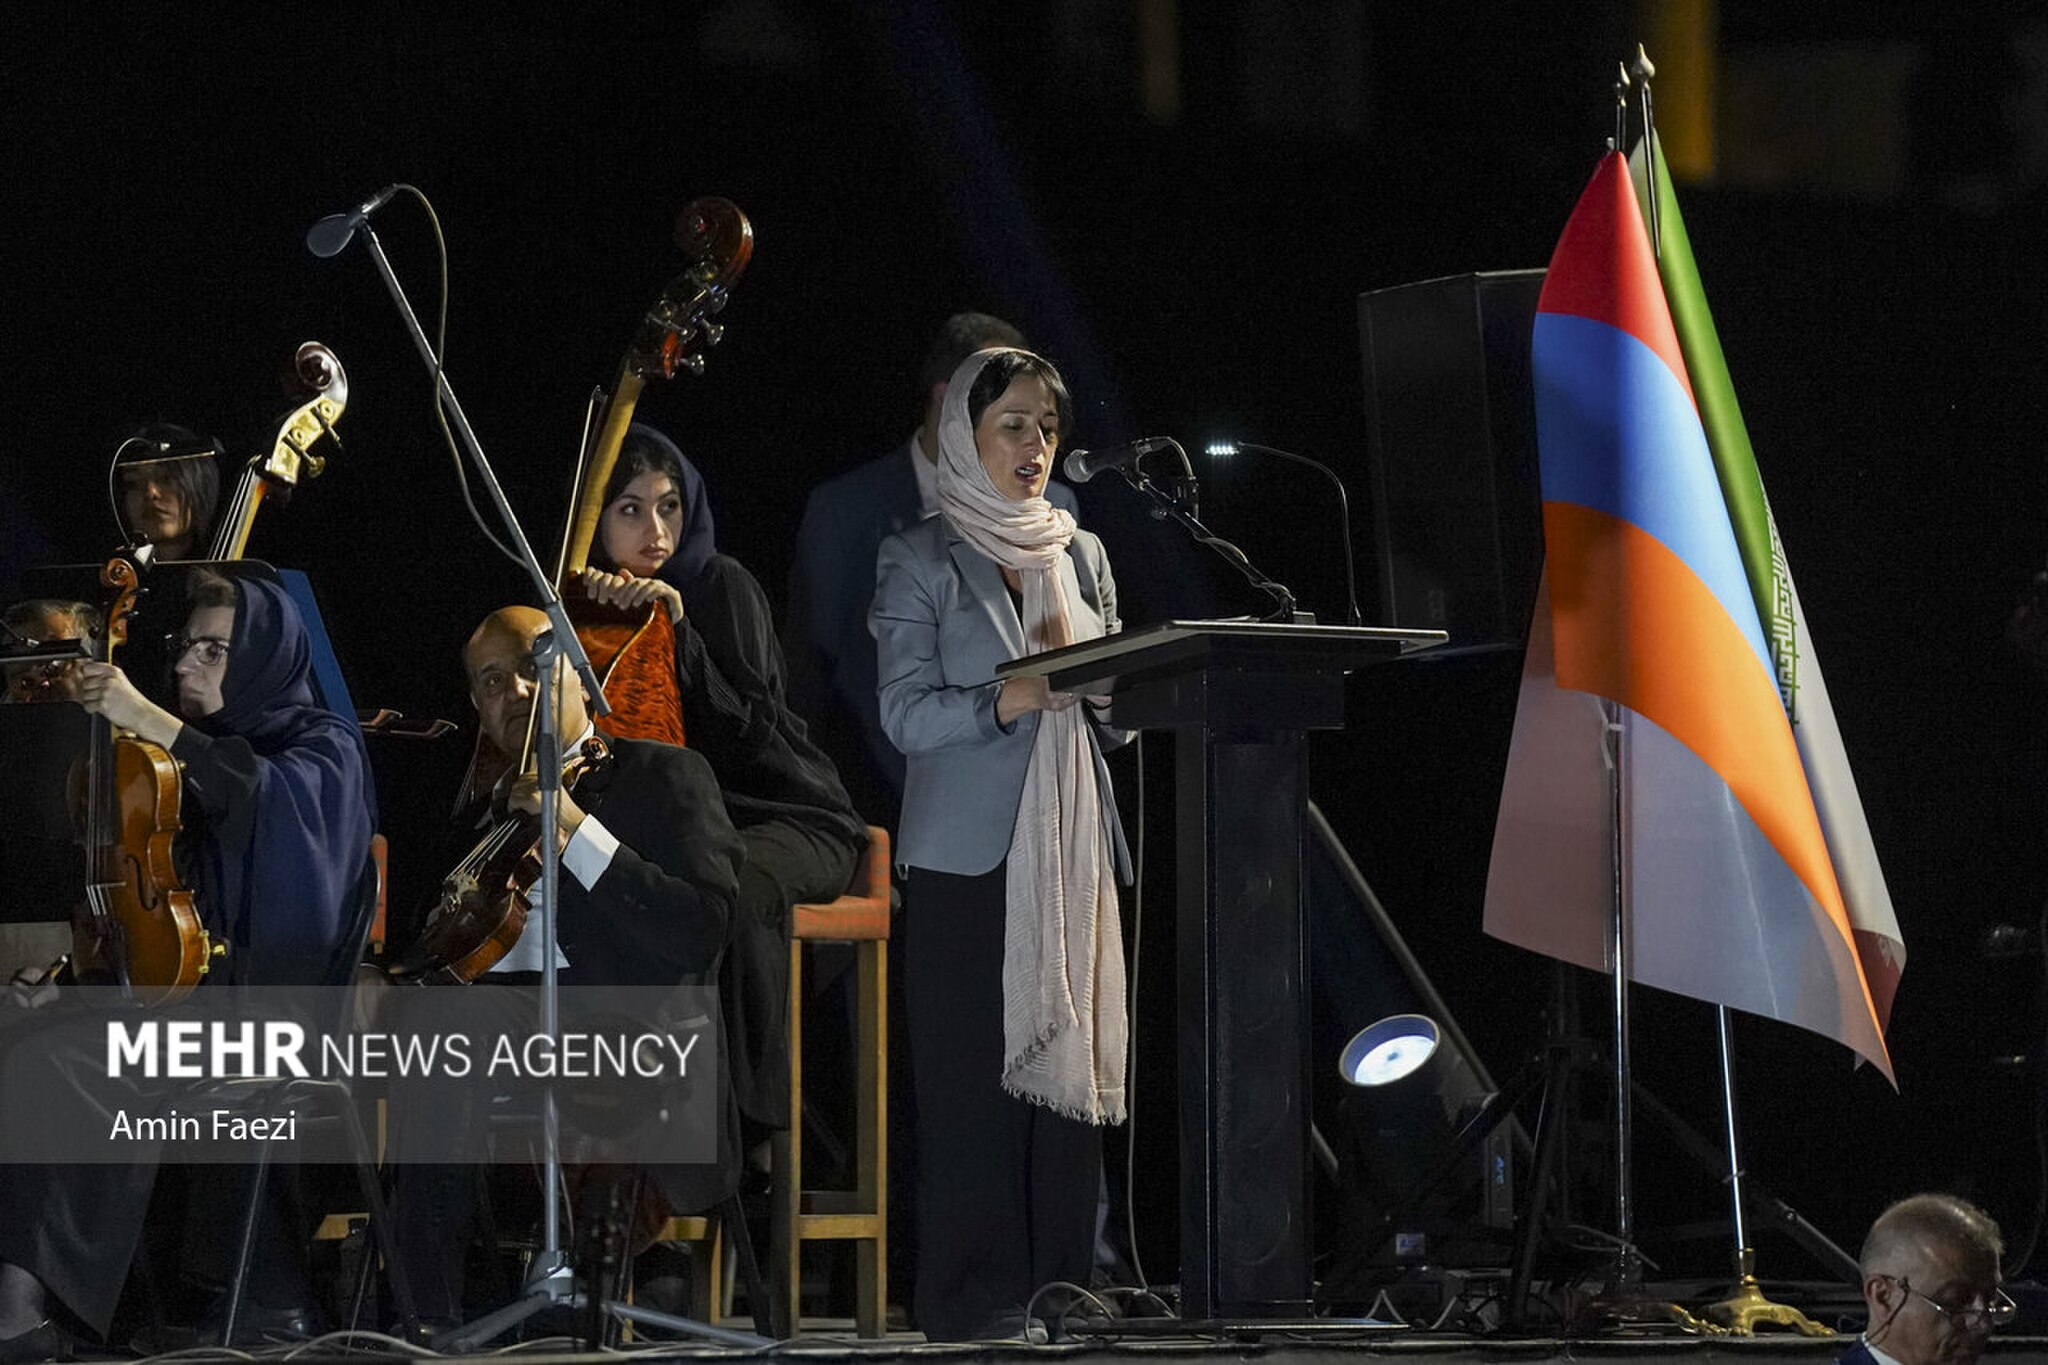
Title: 2025 Armenian Philharmonic Orchestra Performs in Persepolis 5 Mehr
Description: Translation of original description: The Armenian Philharmonic Orchestra performed at the Persepolis World Complex and in the presence of the people of Fars on the evening of Saturday, September 6
Date: Taken on 6 Sep 2025
Categories: Photos from Mehrnews.com, 2025 in Persepolis, Iran photographs taken on 2025-09-06, Armenian Philharmonic Orchestra, Photographs by Amin Faezi for Mehr News Agency